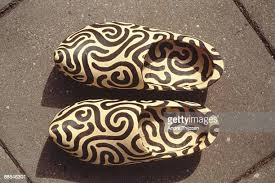
Label: Clog